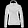
Label: Coat